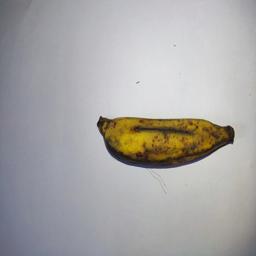
Banana variety: Bangla Kola